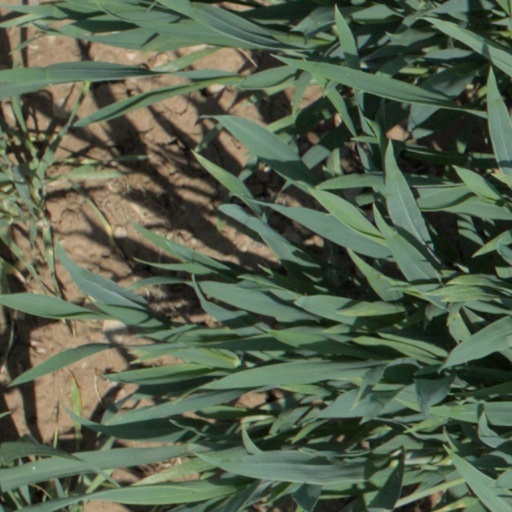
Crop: wheat